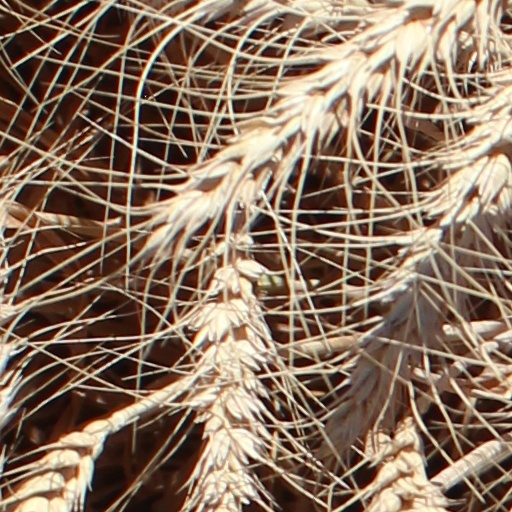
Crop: wheat